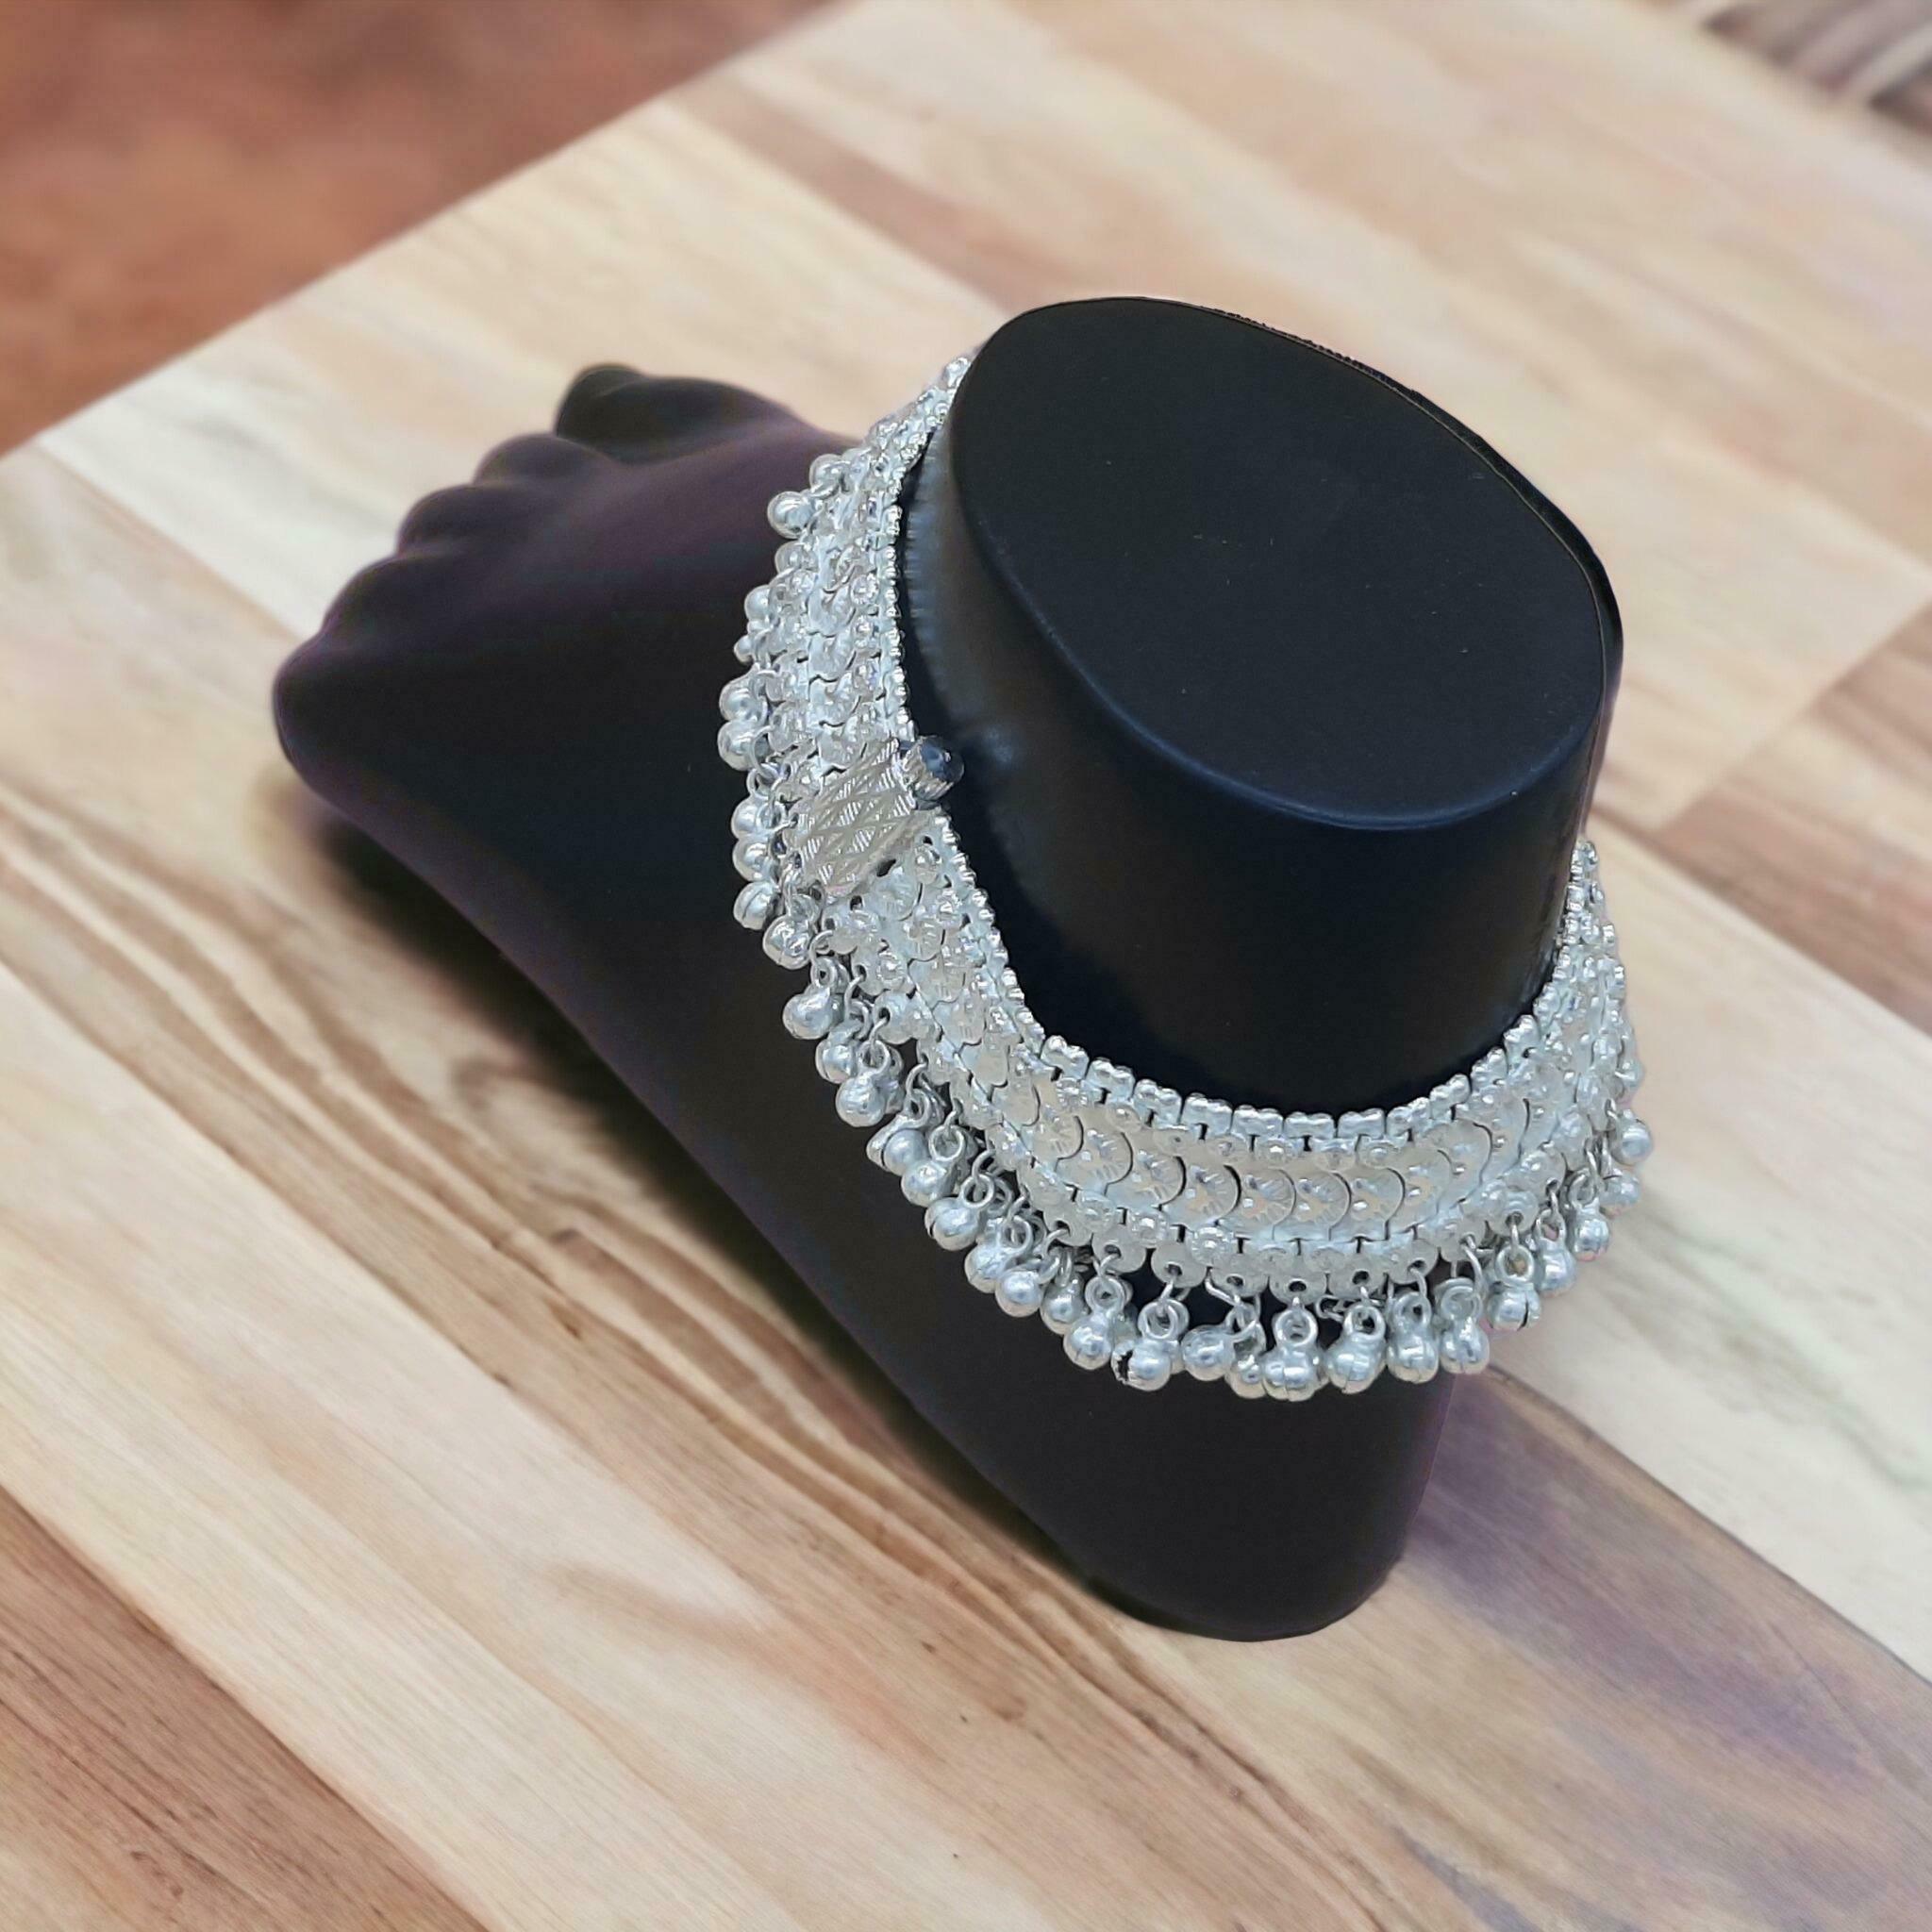
BR Ornaments Allure Chunky Women Anklets & Toe Rings Alloy Anklet (Pack of 2)
Type: Anklet
Brand: BR Ornaments
Price: Rs. 499
 This silver anklet looks good with all indian outfitsor traditional outfits suitable girls and women of all ages. grab this pair of anklets, you will feel stylish ankle and shining silver anklet will make beautiful, you must buy the sns traders anklets you will never go wrong with the latest design, fancy anklets in silver jewellery.